Śladów, Masovian Voivodeship

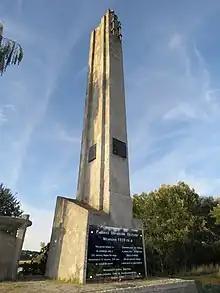
Monument for the victims of the Śladów massacre

In September 1939, during the German invasion of Poland, which started World War II, the village was a site of massacre of 300 people, including about a 150 Polish prisoners of war, by the German troops (the Śladów massacre) (another source gives the number of 252 PoWs).